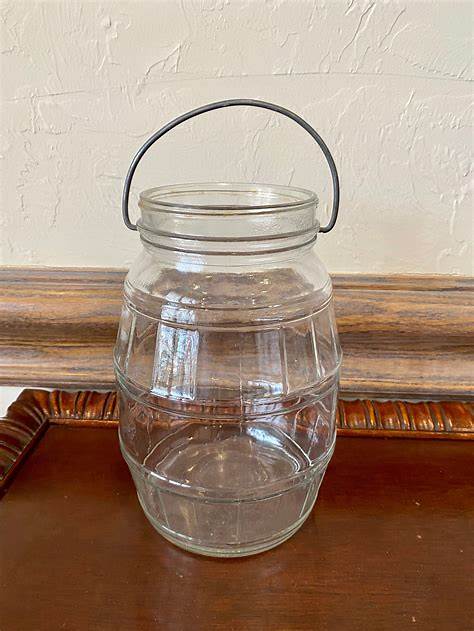
Waste category: glass